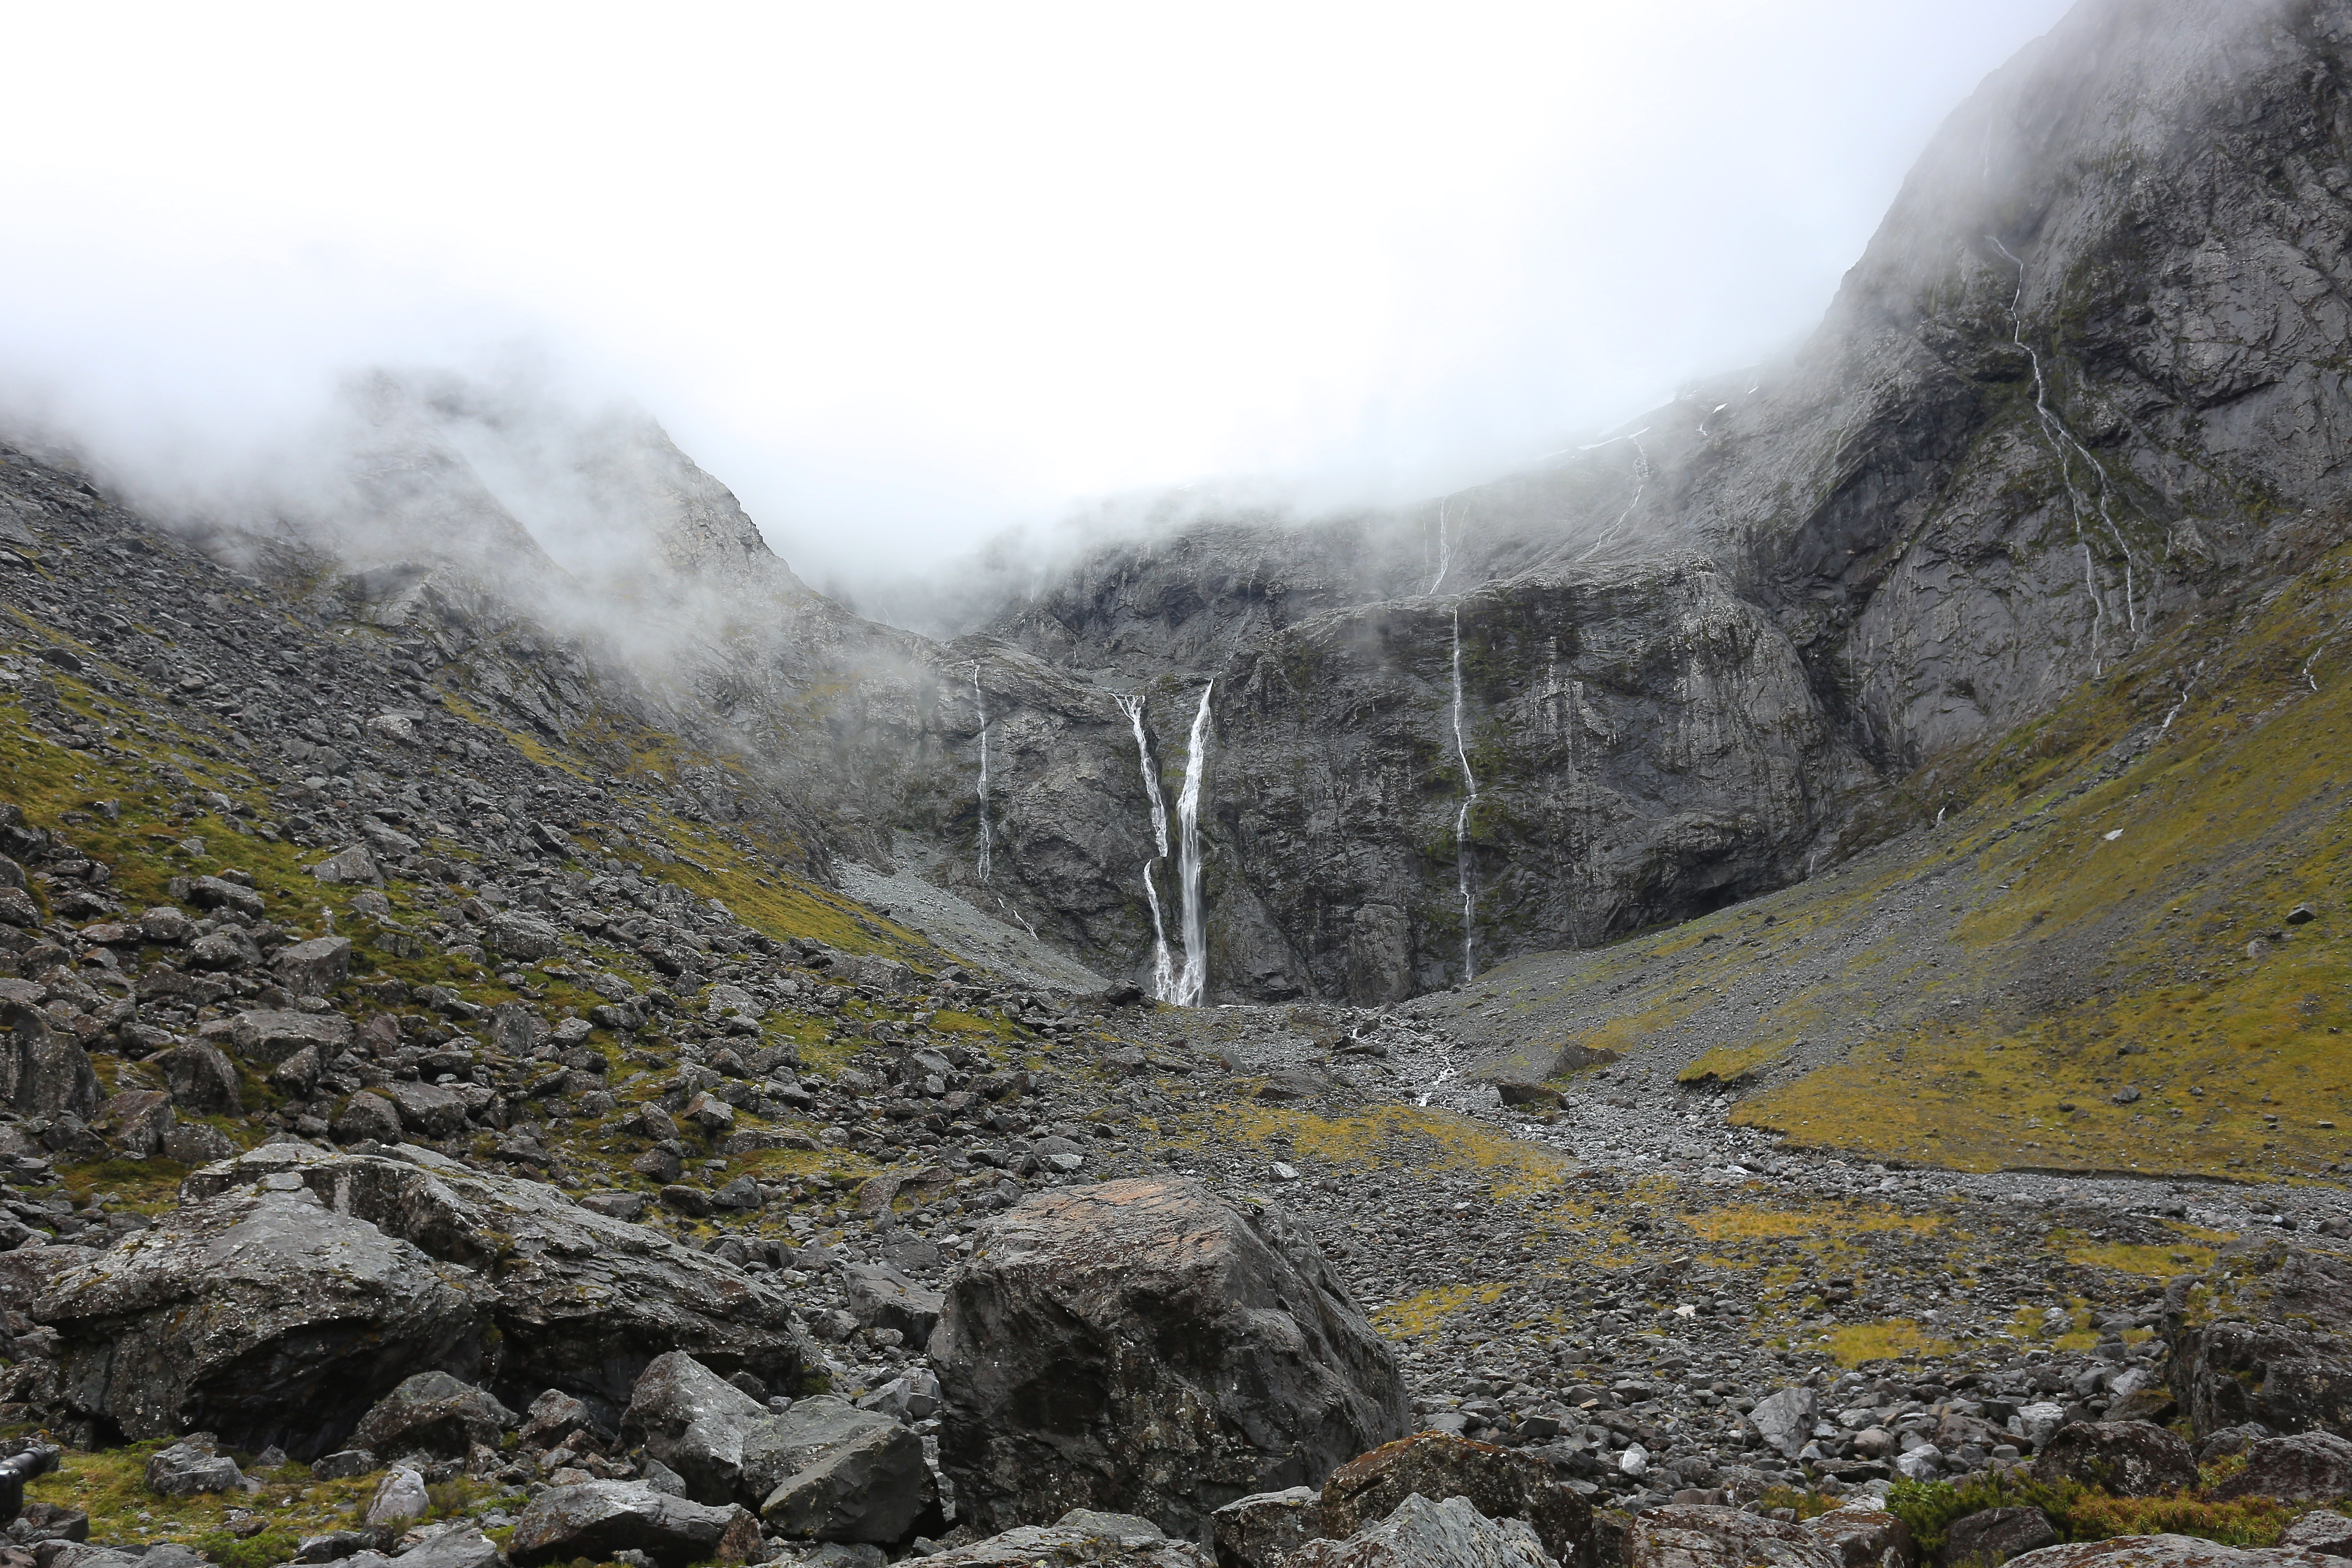
landscape, nature, rock, waterfall, wilderness, walking, mountain, snow, hill, adventure, valley, mountain range, stream, weather, ridge, summit, geology, alps, plateau, fell, moraine, landform, mountain pass, geographical feature, atmospheric phenomenon, mountainous landforms, geological phenomenon